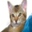
Label: cat